Ronald Sims

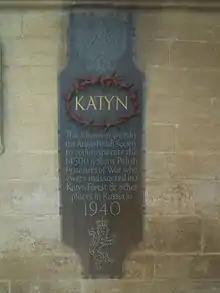
The Katyn Memorial in Southwell Minster; designed by Ronald Sims

Ronald George Sims (November 1926–November 2007) was a distinguished ecclesiastical architect who redesigned many English church interiors. His style combined modernism with a respect for tradition and particularly the Arts and Crafts movement. He graduated in 1952, when he joined the practice of George Pace, the ecclesiastical architect based in York. In 1975 he inherited the practice after Pace died.